1964 Democratic Party presidential primaries

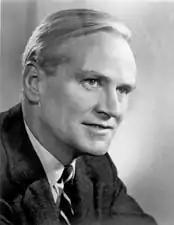
Senator Daniel Brewster ran in Johnson's place in Maryland.

Racially polarized Maryland was Wallace's best showing. There the Johnson supporters struggled to find a suitable candidate after Governor J. Millard Tawes stepped aside for fear that his past support of civil rights and a recent increase in the state income tax would compromise his candidacy. Junior Senator Daniel Brewster stepped in at the last minute at Johnson's request. Once again, religious and labor leaders (in the latter case, the AFL-CIO again found itself at odds with many of its members), the press, and even Milton Eisenhower, brother of former President Dwight D. Eisenhower, lined up against Wallace, and a number of popular senators, including Edward M. Kennedy, Birch Bayh, Frank Church, Daniel Inouye, and Abraham Ribicoff, and popular former Baltimore Mayor Thomas D'Alesandro, Jr. who was the father of future Speaker of the House Nancy Pelosi and then-City Council President Thomas D'Alesandro III who went onto become Mayor as well in 1967 and campaigned himself in the Italian wards of Baltimore on Brewster's behalf.